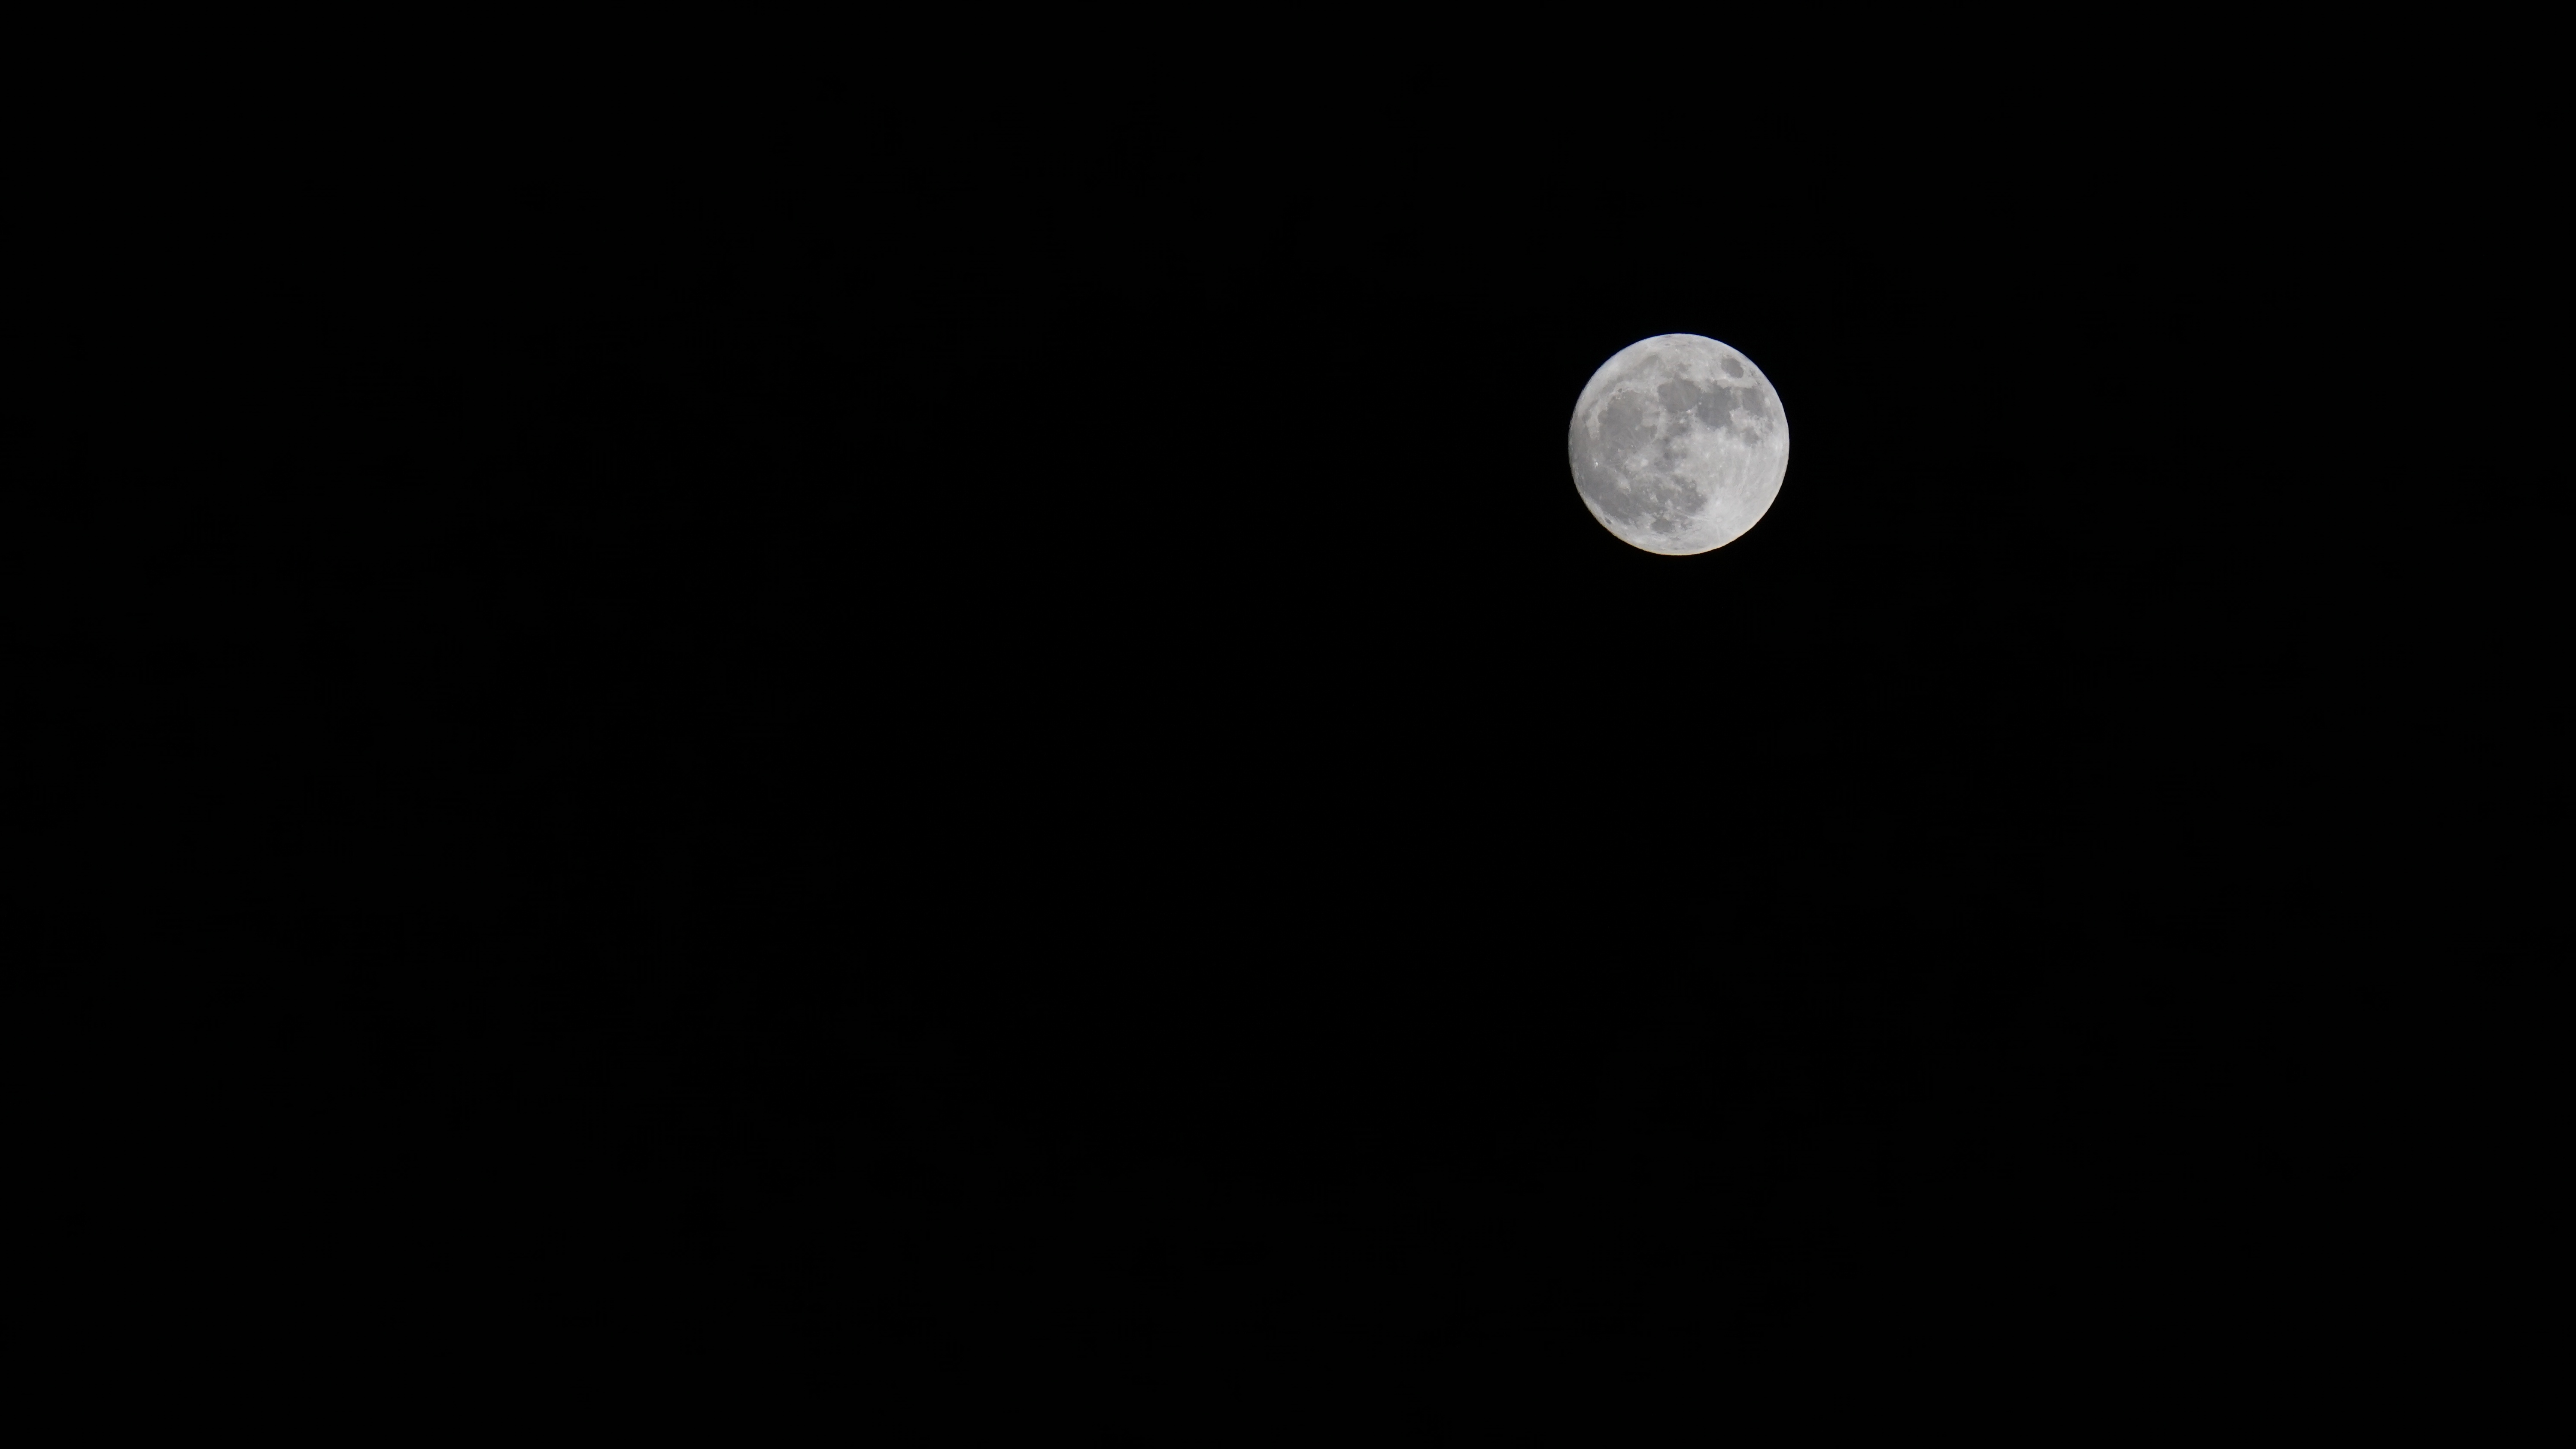
black and white, darkness, moon, full moon, moonlight, circle, astronomical object, lunar eclipse, celestial event